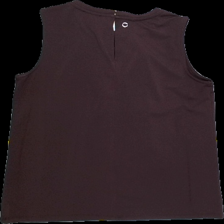
View: back
Type: Tank top
Category: Ladies
Brand: Dobber
Colors: Red
Material: 95%polyester 5%elastane
Pattern: Plain
Cut: Regular, C-collar
Size: S
Season: Summer
Trend: No trend
Stains: No
Price range: <50
Recommended usage: Export